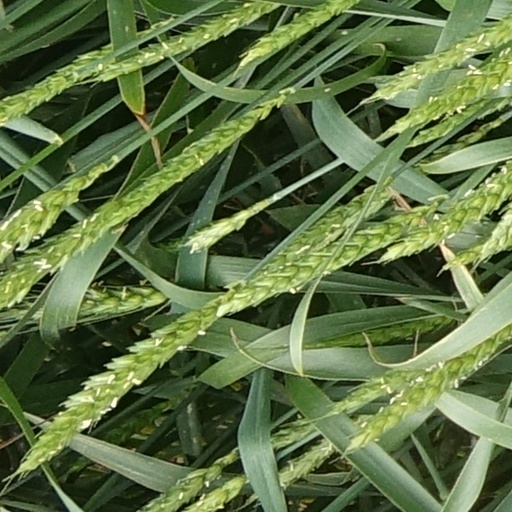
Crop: wheat